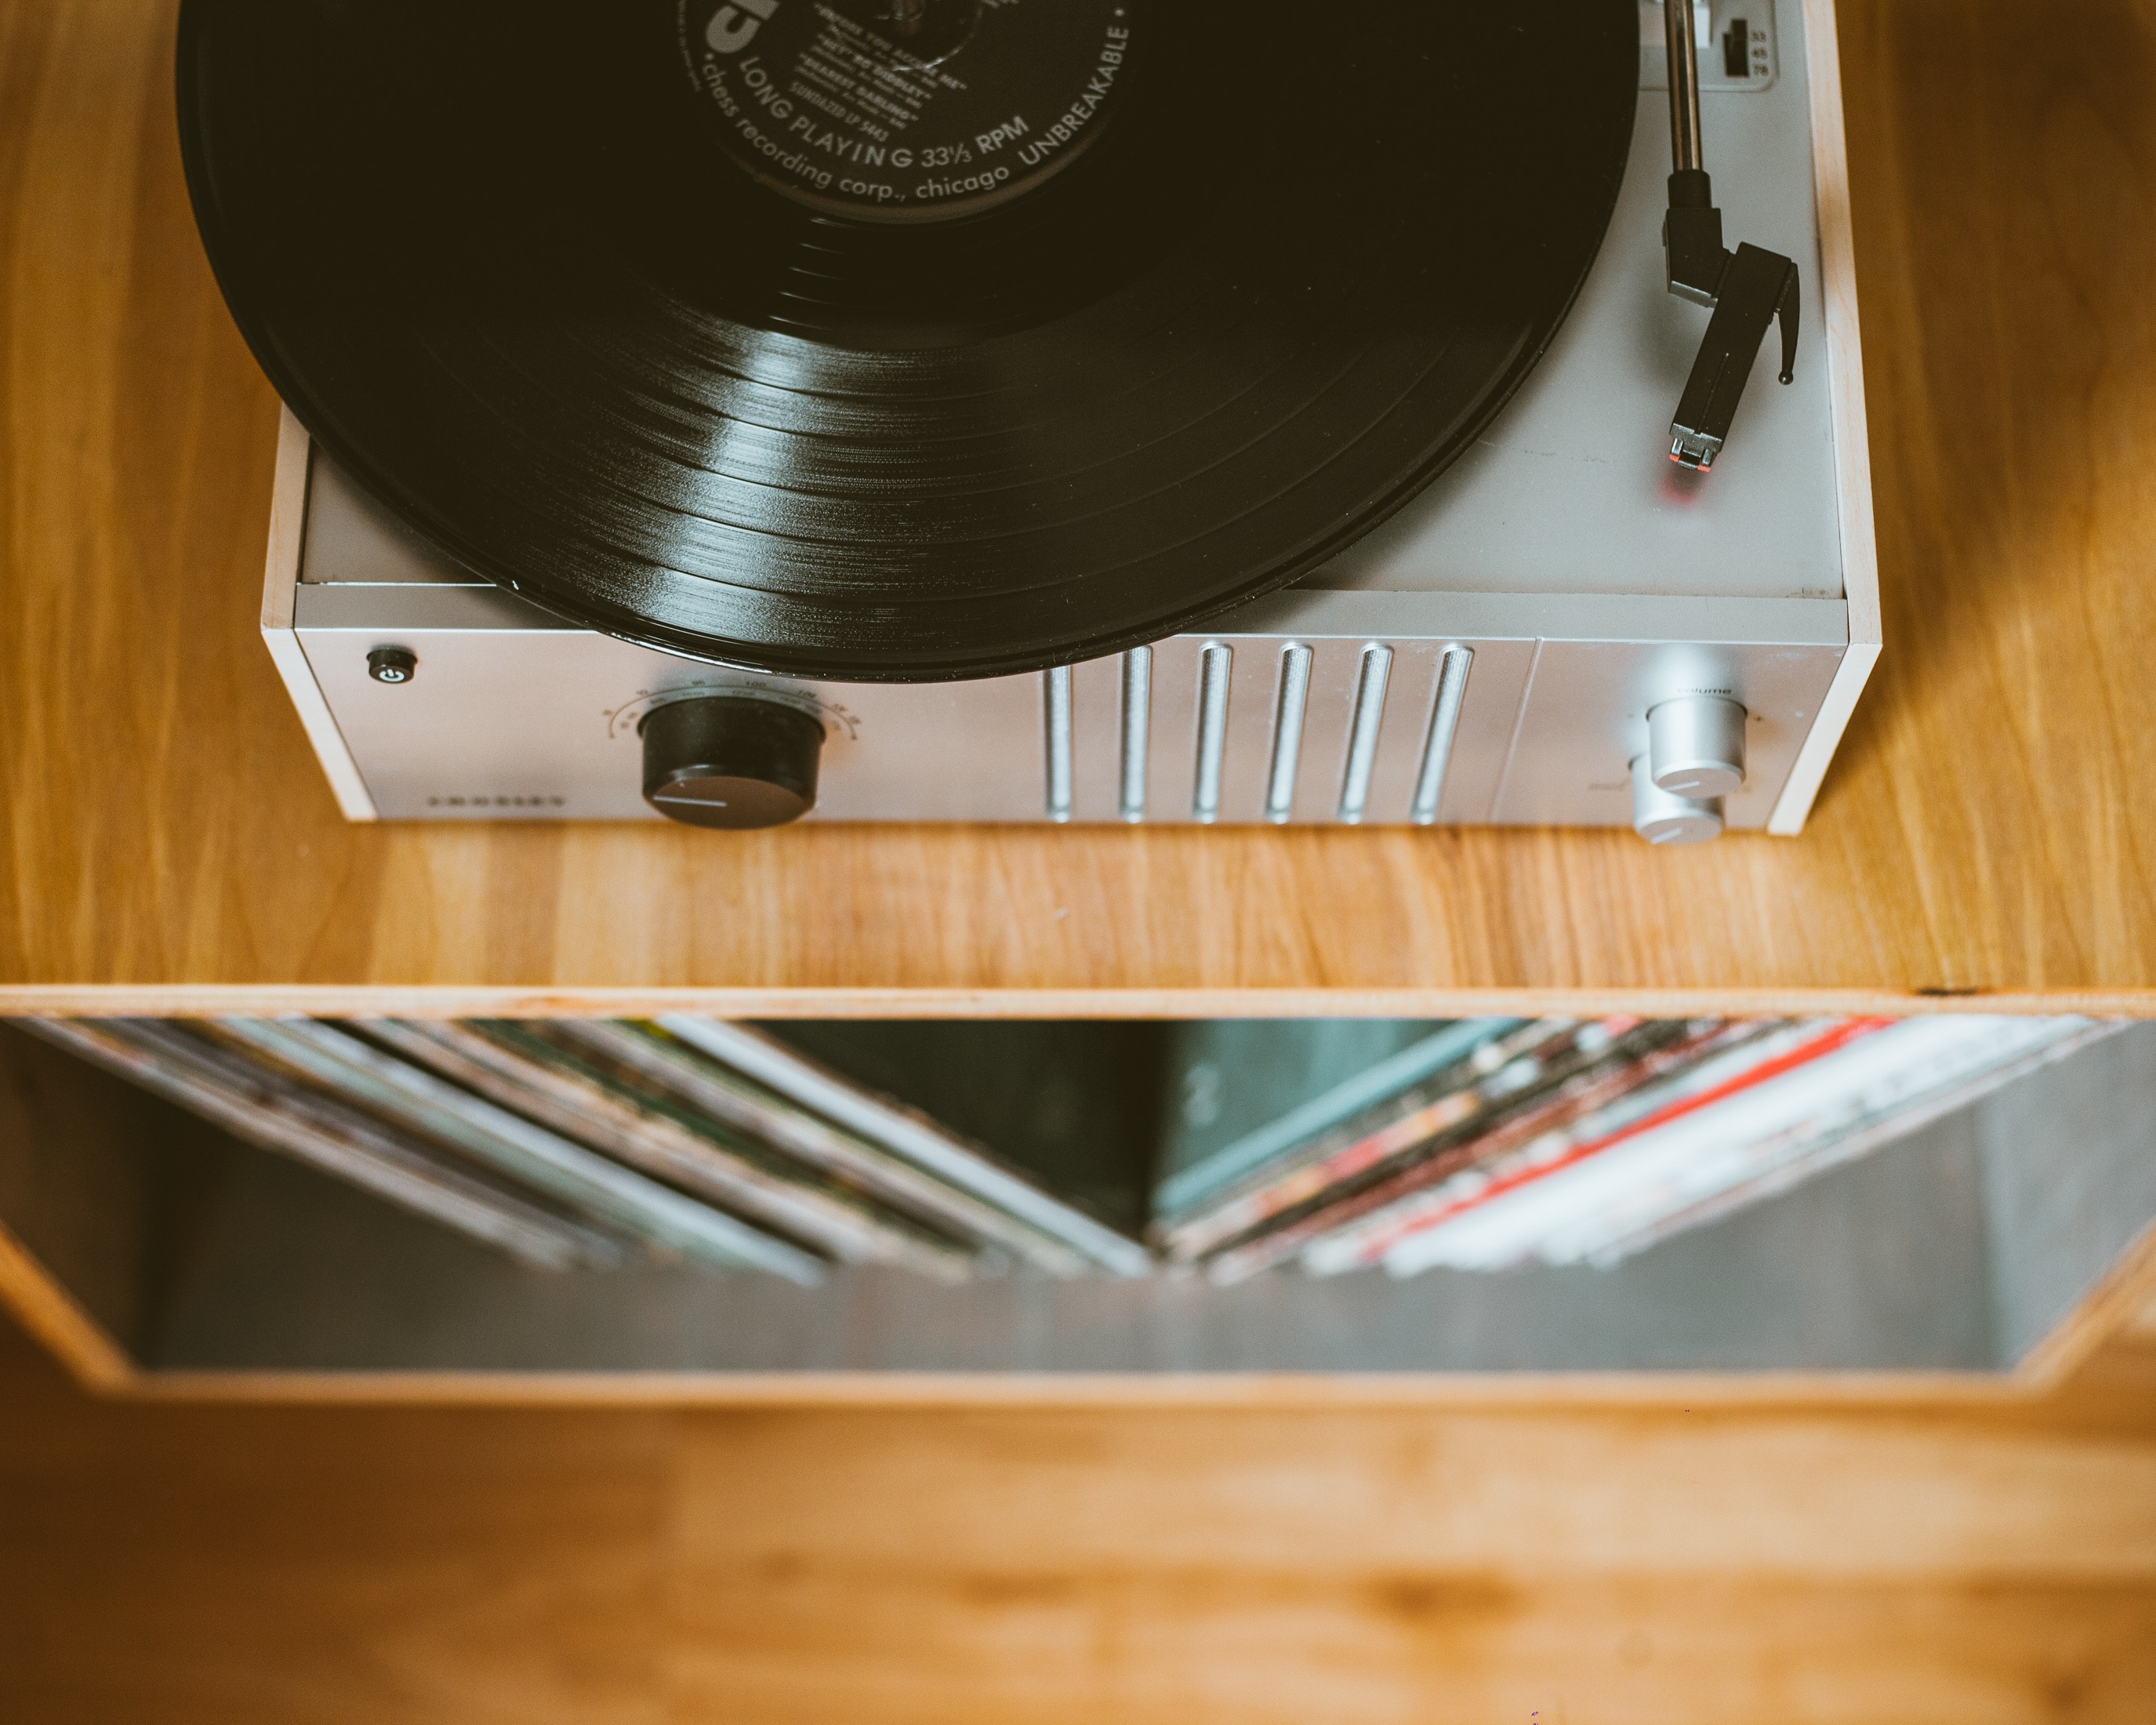
wood, product, art, man made object